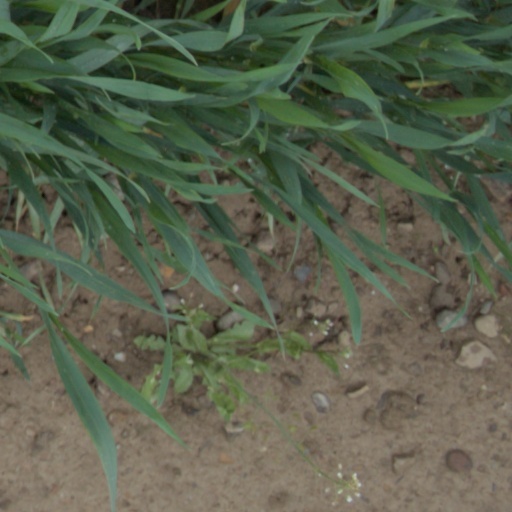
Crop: wheat